Newtown Township, Delaware County, Pennsylvania

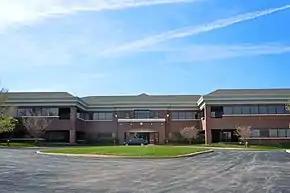
Apple Leisure Group Headquarters

The township is home to the Project Management Institute (PMI), a Lyondell Chemical Company Technology Center, and Apple Leisure Group, which also includes AMResorts and Apple Vacations.